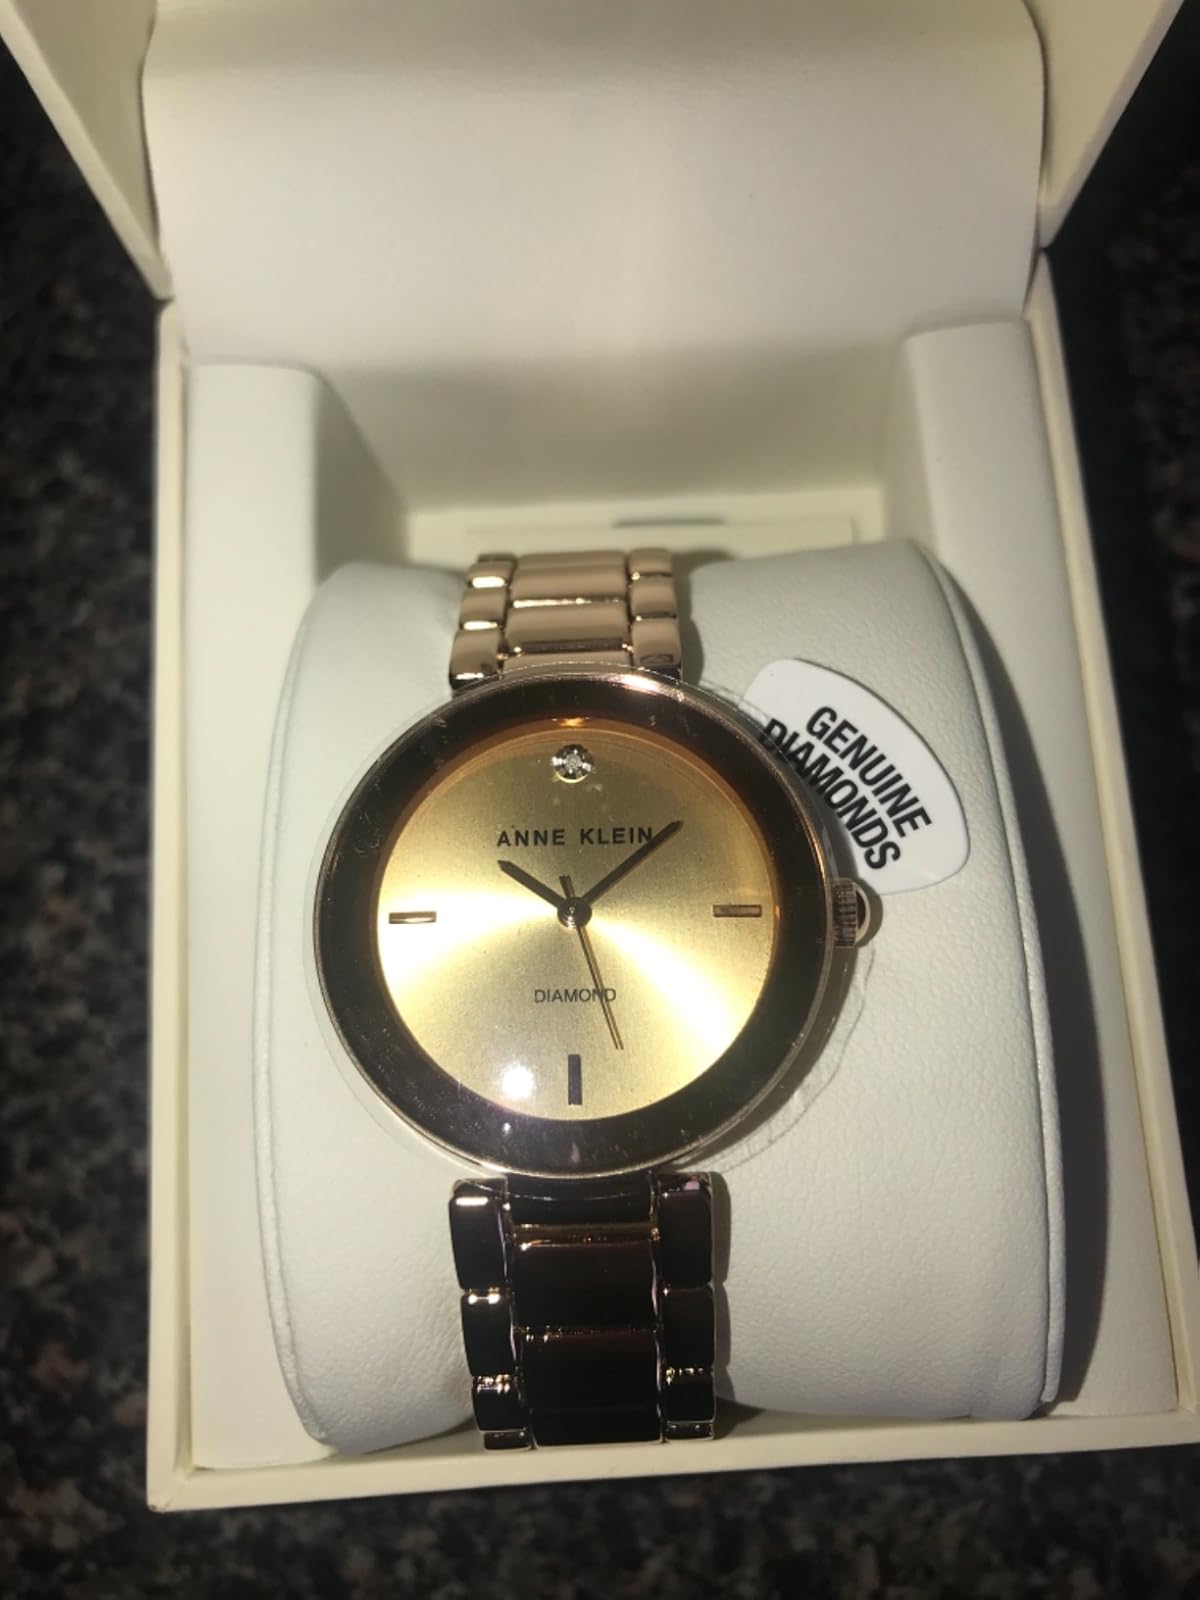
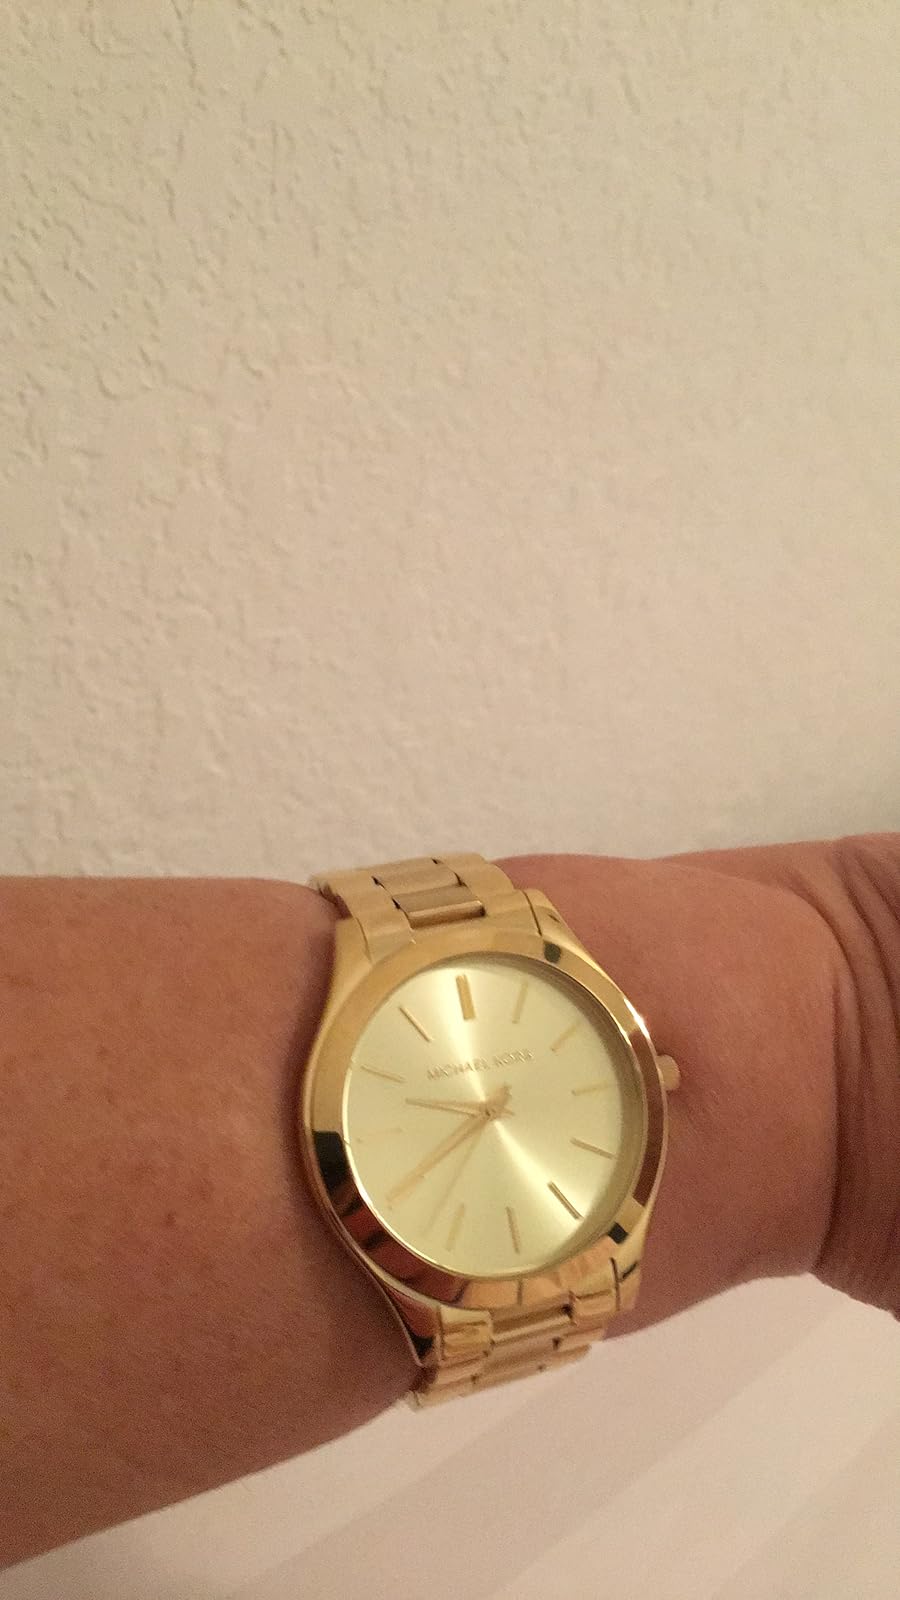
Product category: accessories_watch
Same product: no